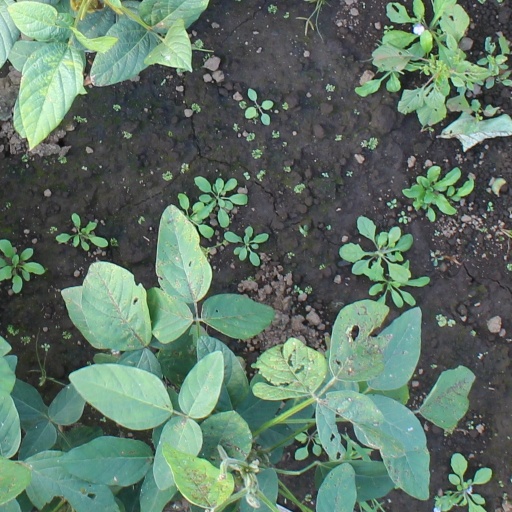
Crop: soybean